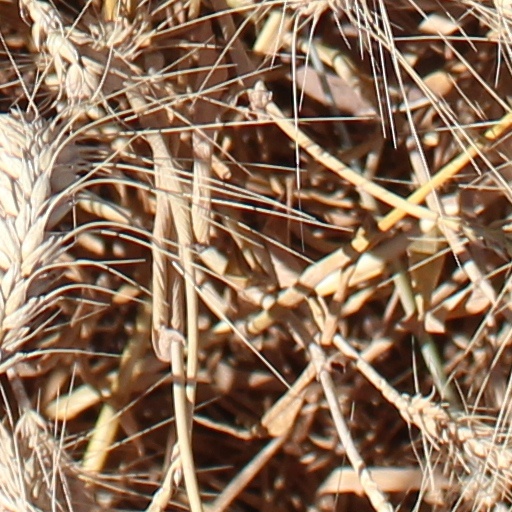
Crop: wheat